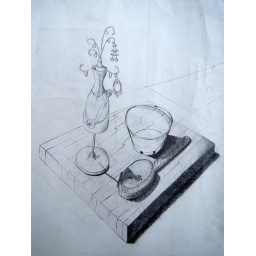
Drawn in my spare time a year ago. I've ilustrated a hair brush,a glass bowl,an earring holder and a wooden support.